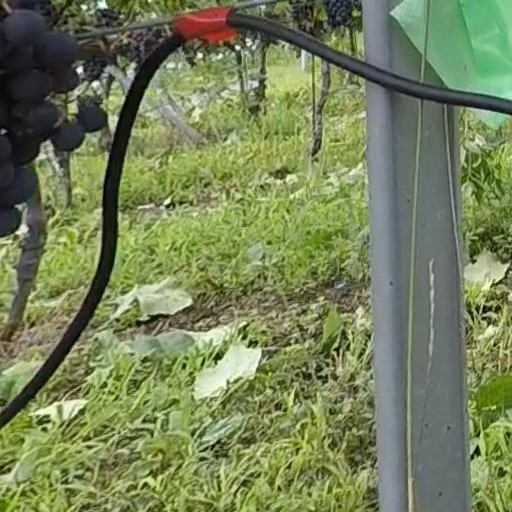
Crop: grape